Palestinian enclaves

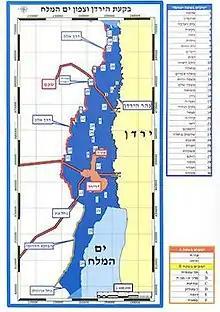
September 2019 proposal by Israeli prime minister Benjamin Netanyahu for annexation of the Jordan Valley showing Jericho becoming a Palestinian enclave.

The 2020 Trump peace plan proposed splitting a possible "State of Palestine" into five zones: